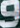
Number: 9